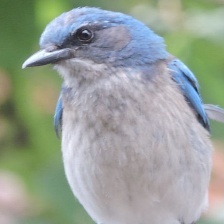
Species: CHARA DE COLLAR
Scientific name: CYANOLYCA ARMILLATA